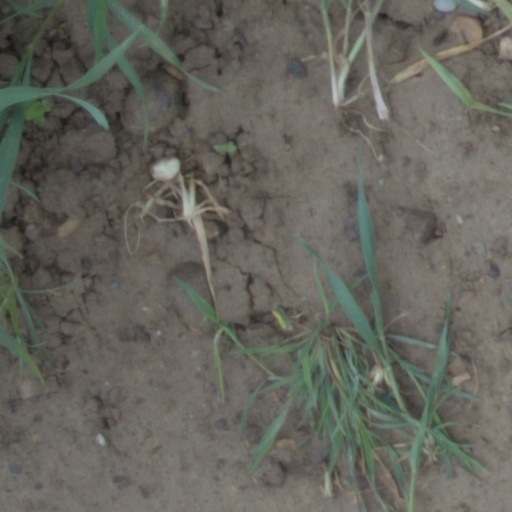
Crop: wheat